Israel National Trail

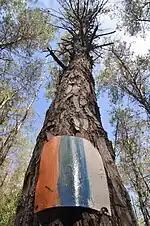
Israel Trail marker on a tree

The trail is marked with three stripes (white, blue, and orange), and takes an average of 45–60 days to complete.